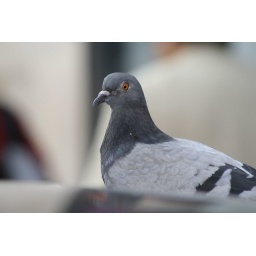
taken in NYC on 87st and lex...this bird was on the roof of my car